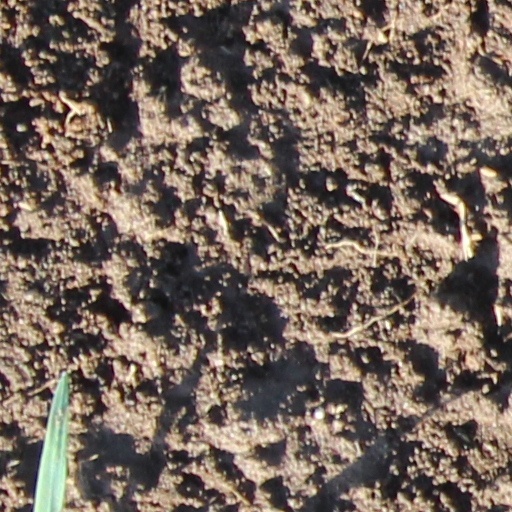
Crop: wheat